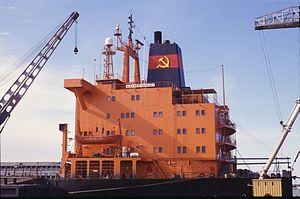
Le profil du château du navire de charge ""Alexandr Saveliev"". ""Alexandr Saveliev"": en russe ""Александр Савельев"". La Rochelle (Port de commerce de La Rochelle-Pallice), Charente Maritime, France."
Le château est la superstructure d'un navire dépassant de la coque.